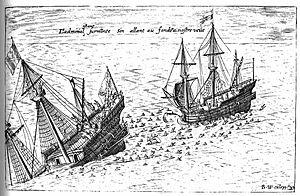
Le San Diego était un galion espagnol qui faisait partie du Galion de Manille, qui couvrait la route commerciale entre la Nouvelle-Espagne, le port d'Acapulco, actuel Mexique, et Manille, dans les Philippines, et qui s'utilisait pour échanger les marchandises chinoises contre l'argent mexicain. D'Acapulco, via transport terrestre, un contact était établi, avec la localité de Veracruz sur la côte Atlantique et plus loin l'Europe via la flotte des Indes.
Antonio de Morga Sánchez Garay Lopez de Garfias est un historien, avocat et administrateur colonial espagnol.